Dionysios Solomos

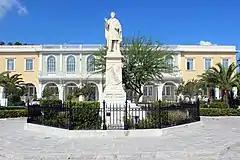
The statue of Solomos in "Solomos Square", Zakynthos

After 1847, Solomos started writing in Italian once more. Most works from this period are half-finished poems and prose drafts that maybe the poet was planning to translate into Greek. Serious health problems made their appearance in 1851 and Solomos' character became even more temperamental. He alienated himself from friends such as Polylas (they came on terms with each other in 1854) and after his third stroke the poet did not leave his house. Solomos died in February 1857 from apoplexy. His fame had reached such heights so when the news about his death became known, everyone mourned. Corfu's theater closed down, the Ionian Parliament's sessions were suspended and mourning was declared. His remains were transferred to Zakynthos in 1865.